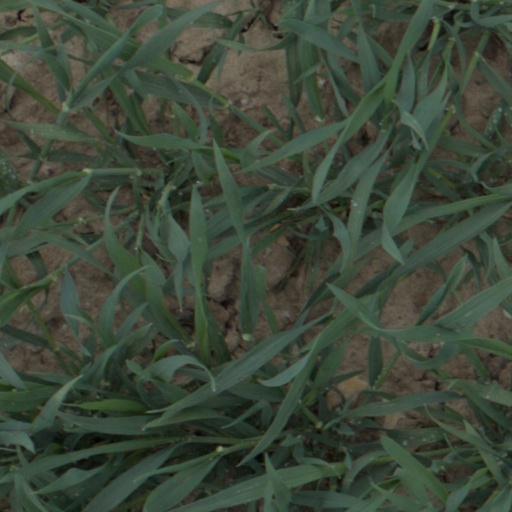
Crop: wheat